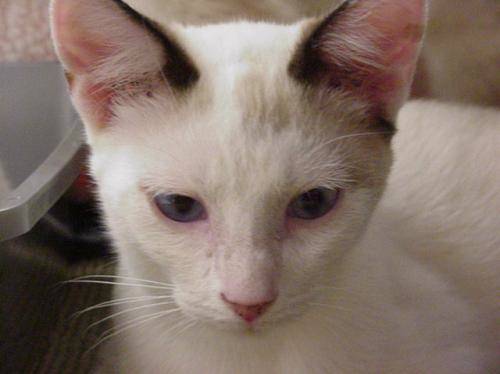
Label: cat